Buddhas and bodhisattvas in art

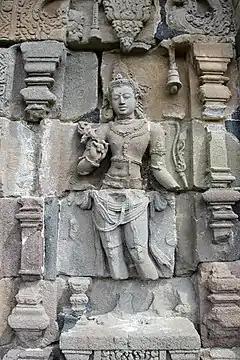
Relief depicting the bodhisattva Avalokiteśvara, Plaosan temple, Java, 9th-century

The many different varieties of Buddhist art often show buddhas and bodhisattvas, as well as depictions of the historical Buddha, known as Gautama Buddha (or Siddhārtha Gautama, Śākyamuni, or Tathāgata).